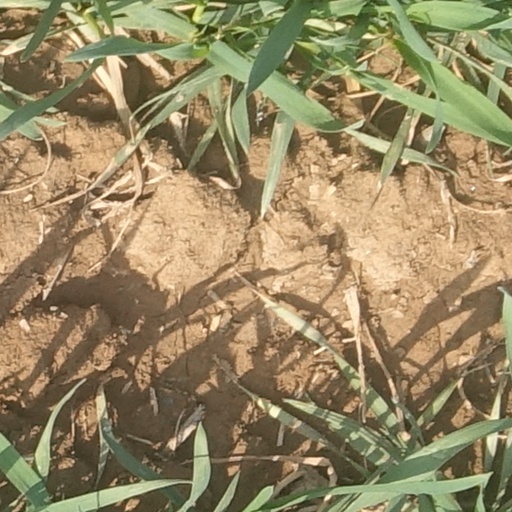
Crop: wheat